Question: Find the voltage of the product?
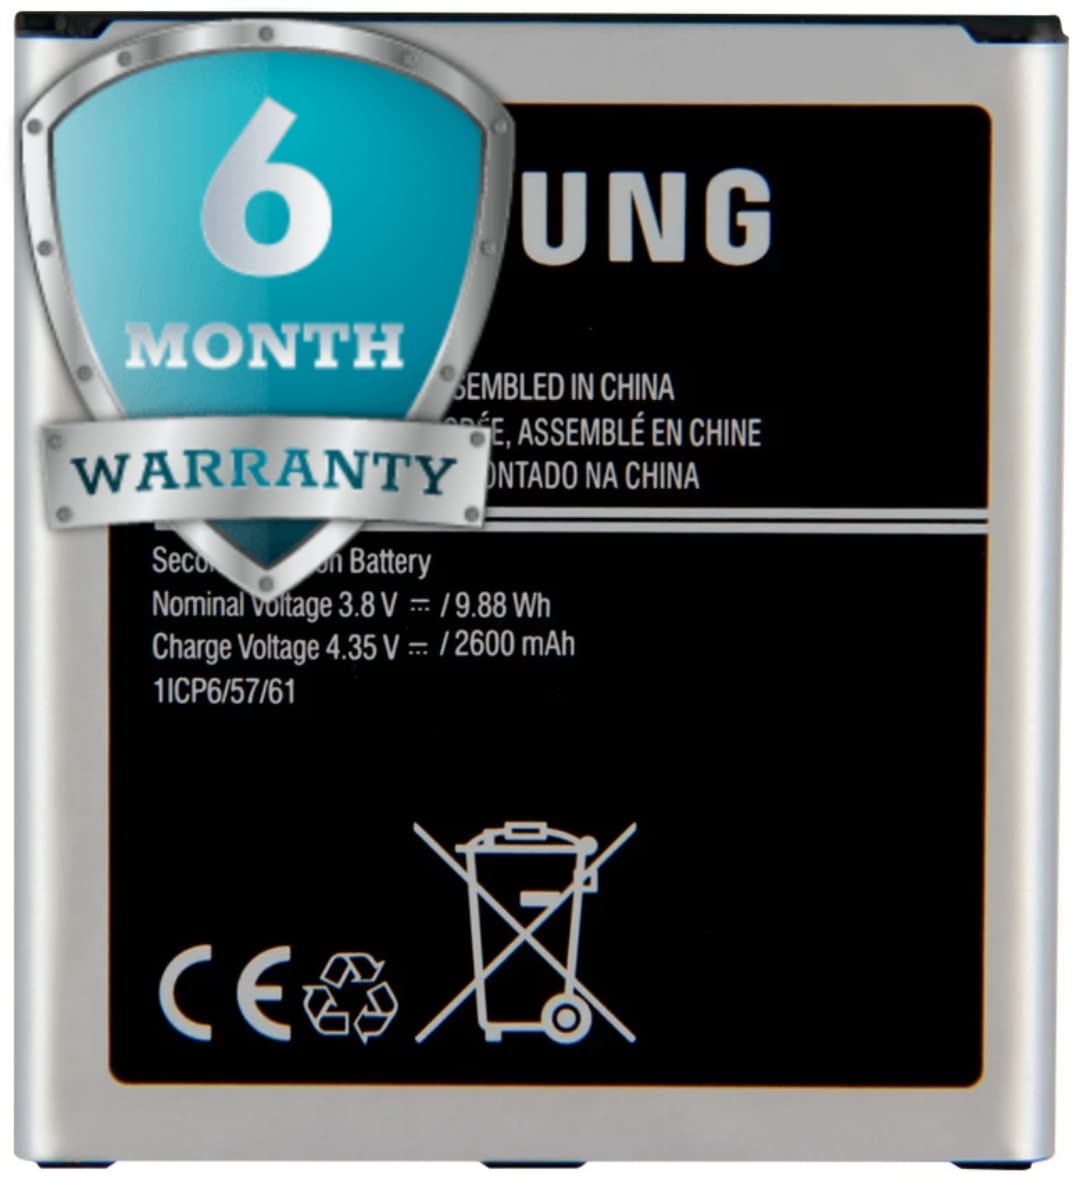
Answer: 3.8 volt